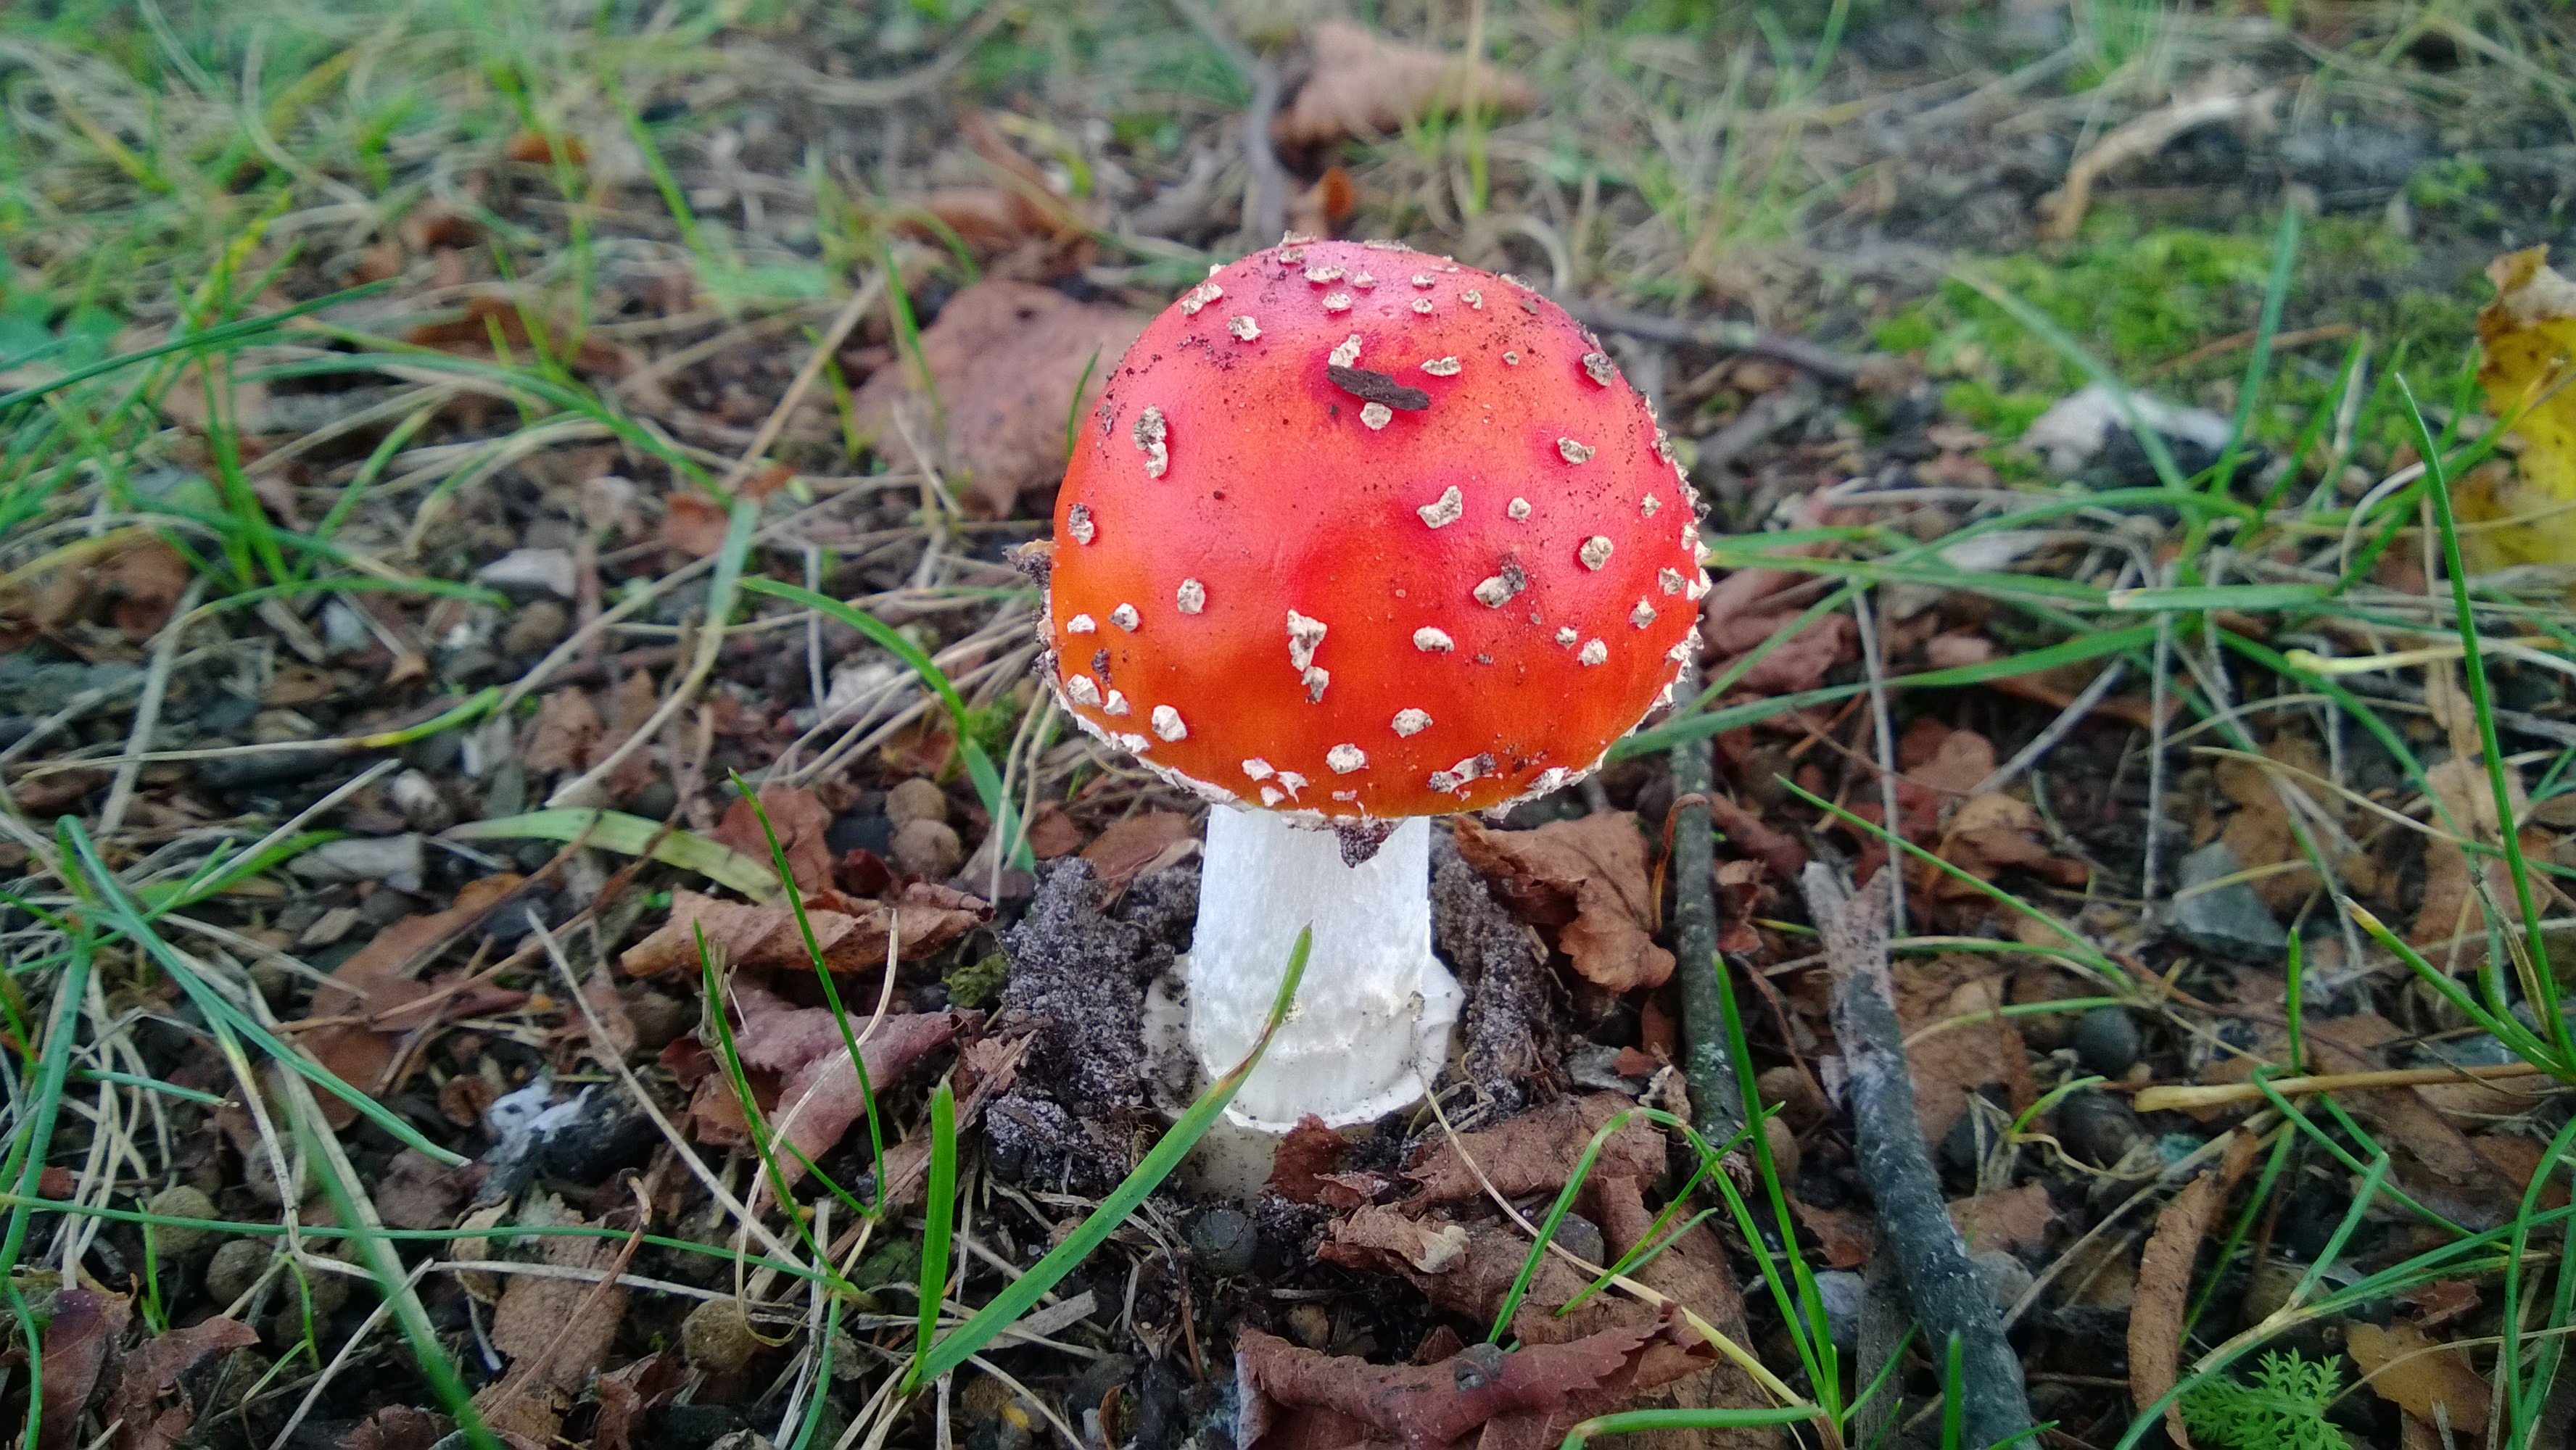
nature, forest, plant, leaf, flower, gift, red, autumn, soil, botany, mushroom, flora, fauna, fungus, spotted, fly agaric, woodland, agaric, bolete, dry leaves, autumn forest, macro photography, edible mushroom, penny bun